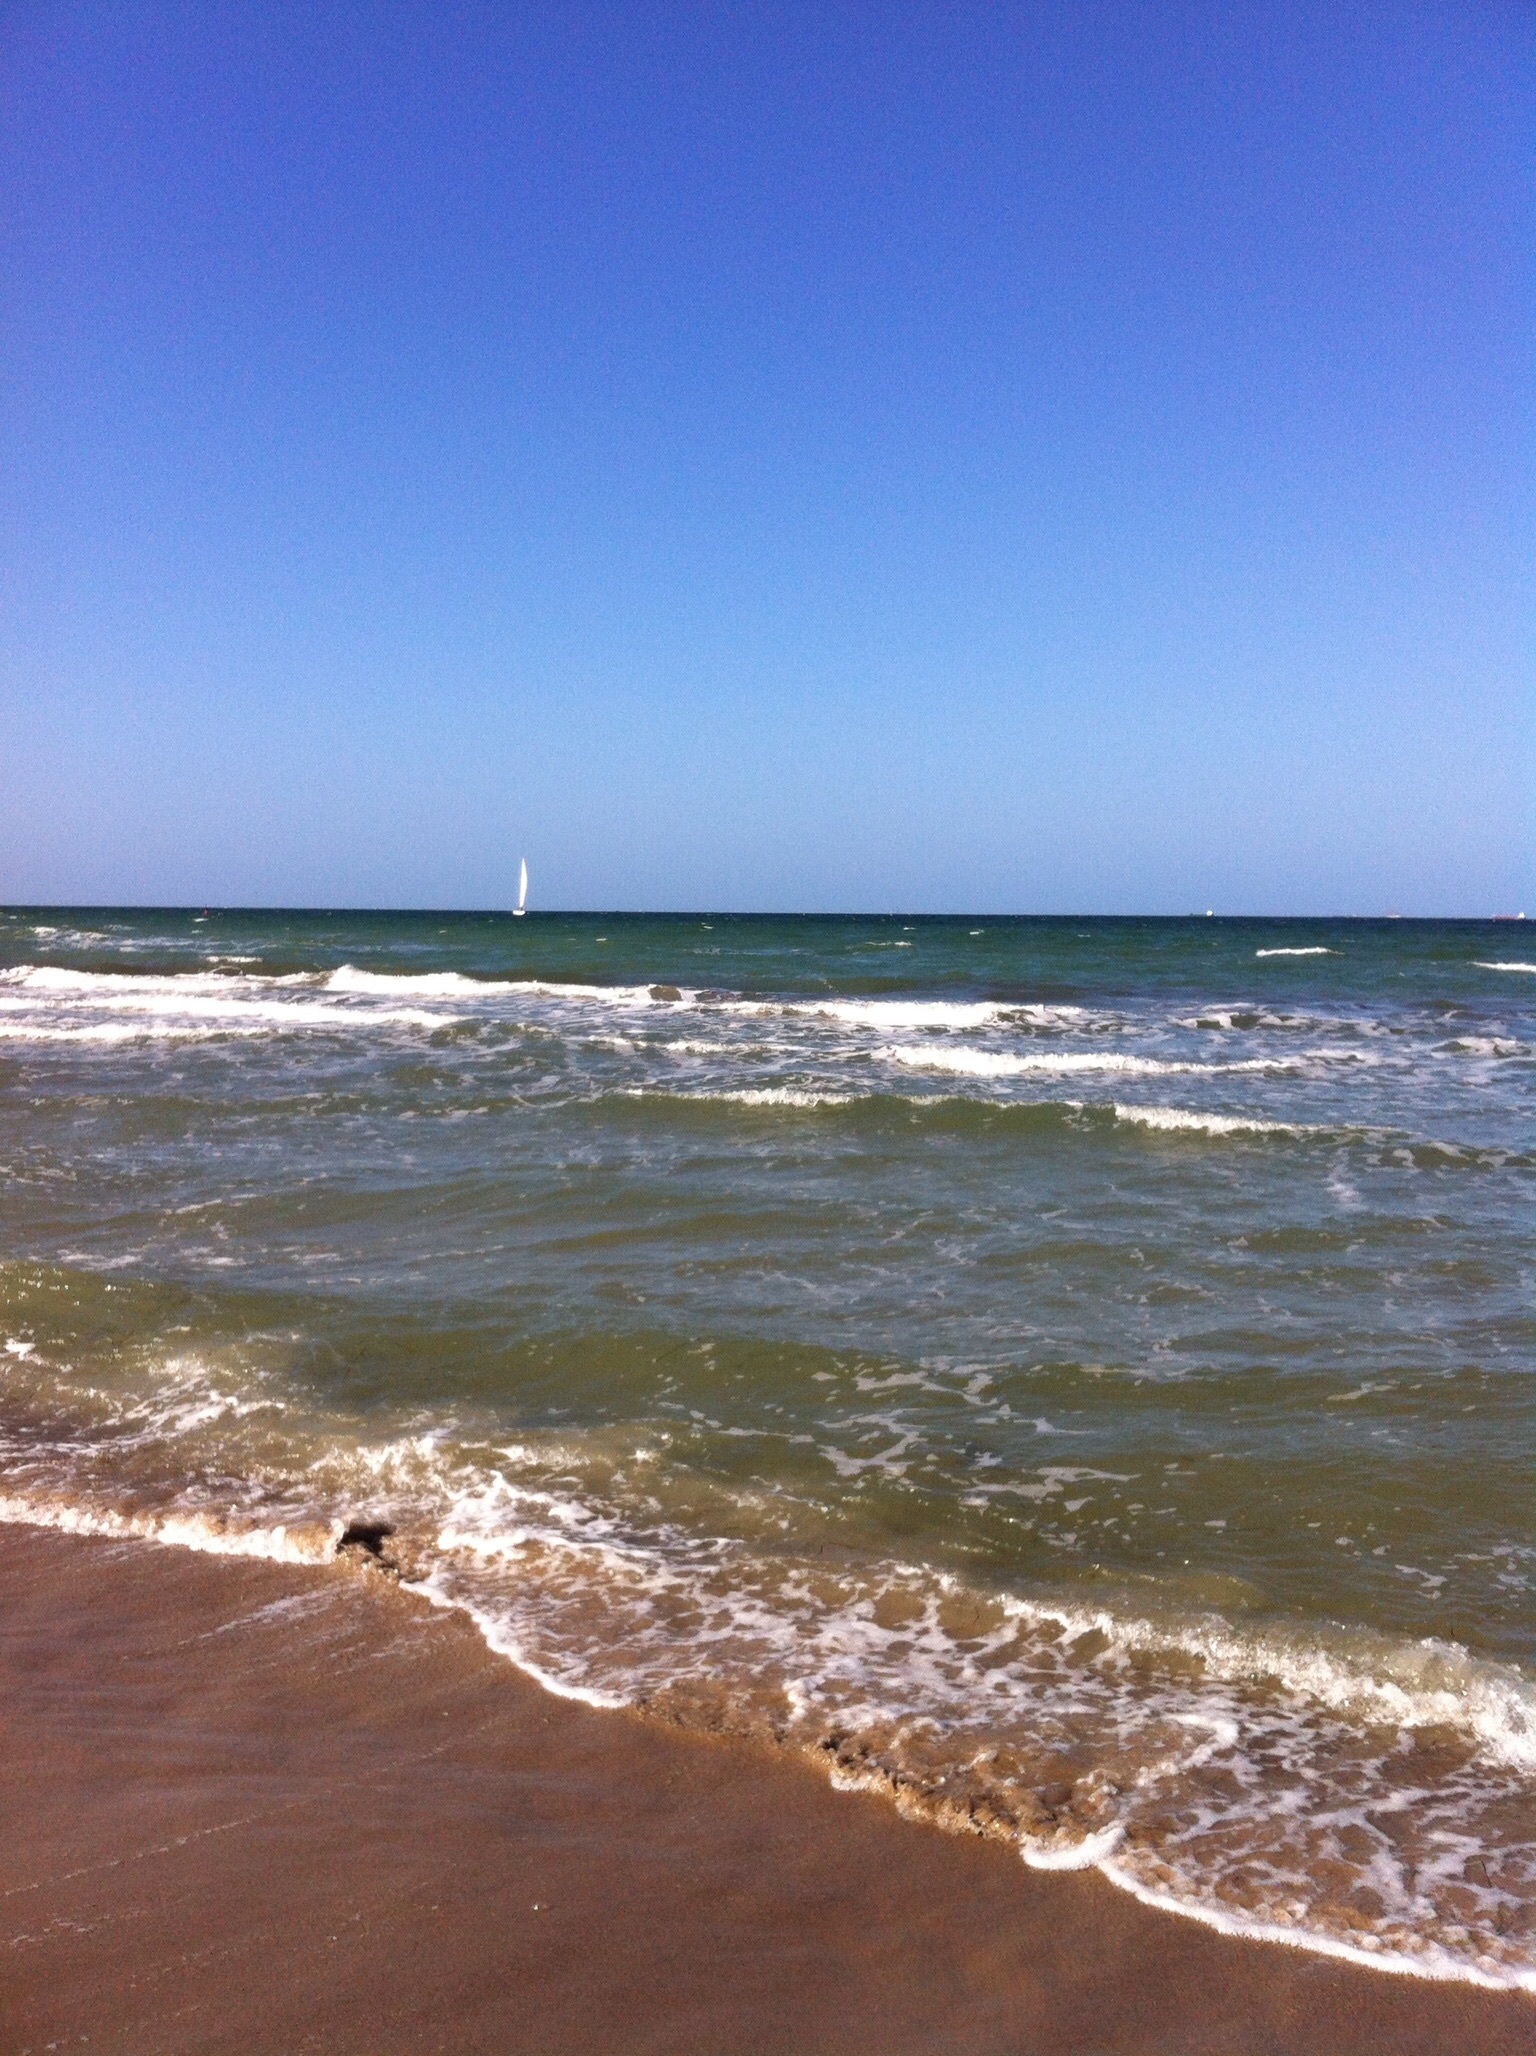
beach, sea, coast, sand, ocean, horizon, shore, wave, wind, vacation, bay, body of water, cape, beach water, wind wave